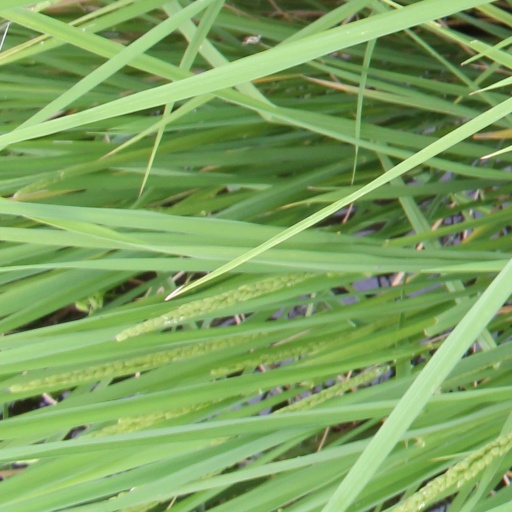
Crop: rice